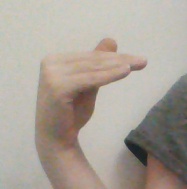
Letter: khaa